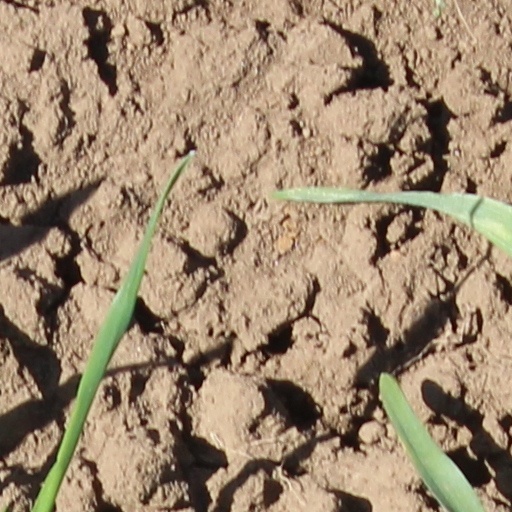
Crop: wheat